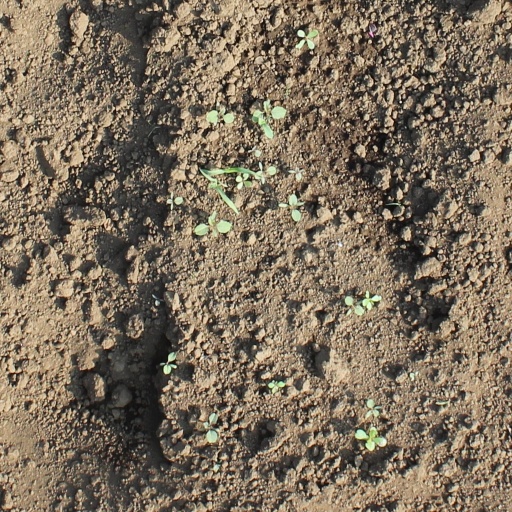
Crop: soybean